Charles Mayer (animal collector)

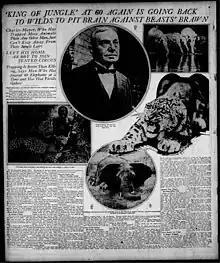
Charles Mayer newspaper feature ("The Journal Times", Racine, Wisconsin, 1923)

Charles Mayer (1862 – May 14, 1927) was an American animal collector, tamer, and circus supplier. He also wrote books on his animal capture adventures and one of his books was found to have plagiarised several paragraphs from a book by an Indian elephant capture specialist.